Sandy railway station

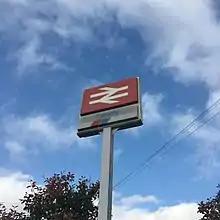
National Rail signpost at the station

Sandy station has a small café inside the booking office on Platform 2. There is a large sheltered area with seating on Platform 1, and a smaller one on Platform 2. Both platforms have step-free access via the external road bridge. However the slope to the bridge is relatively steep on both sides of the railway and the footpath on the bridge is quite narrow.